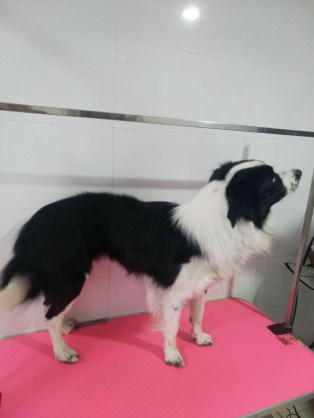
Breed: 2594-n000109-Border_collie